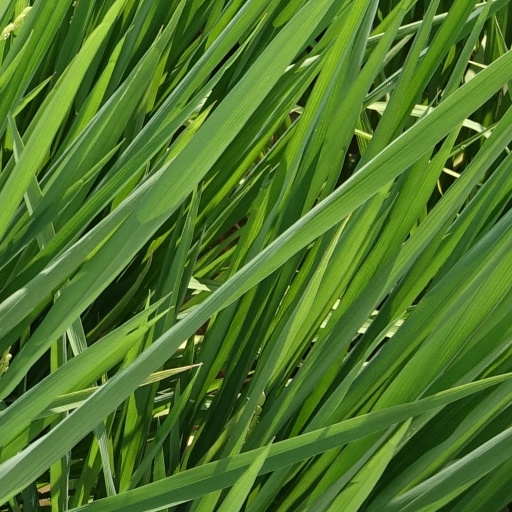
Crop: rice